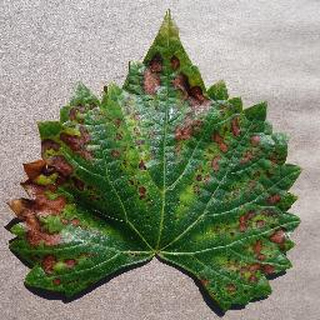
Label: grape_esca_black_measles